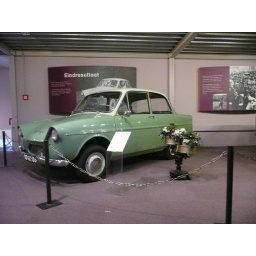
Het DAF Museum is gevestigd in een industrieel monument in Eindhoven. In het DAF Museum zie je de hele geschiedenis van de DAF voertuigen.